Ultrasound

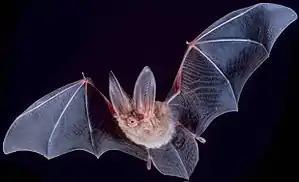
Bats use ultrasounds to navigate in the darkness.

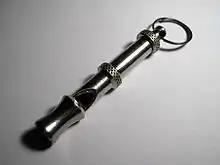
A dog whistle, which emits sound in the ultrasonic range, used to train dogs and other animals

Bats use a variety of ultrasonic ranging (echolocation) techniques to detect their prey. They can detect frequencies beyond 100 kHz, possibly up to 200 kHz.